Tel Faher

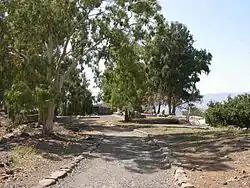
Tel Faher park

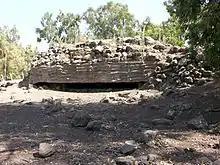
Bunker from outside

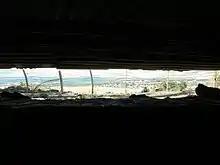
Bunker with excellent view down to the fields of the kibbutzim

The Israel-Syria front remained relatively quiet during the first four days of the Six-Day War, despite the fact that Syria's air force had been destroyed on the first day. Two Syrian artillery battalions with Soviet M46 130 mm guns and two companies with heavy mortars and dug-in German World War II Panzer IV tanks were positioned along the Golan escarpment.